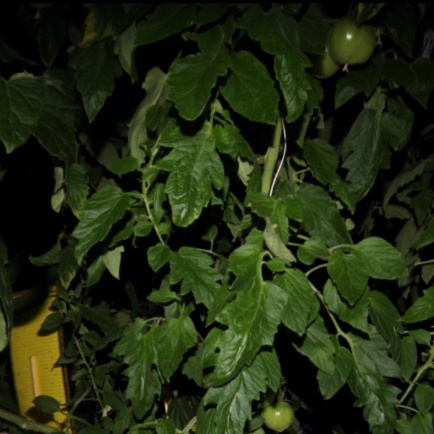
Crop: tomato